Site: saxony
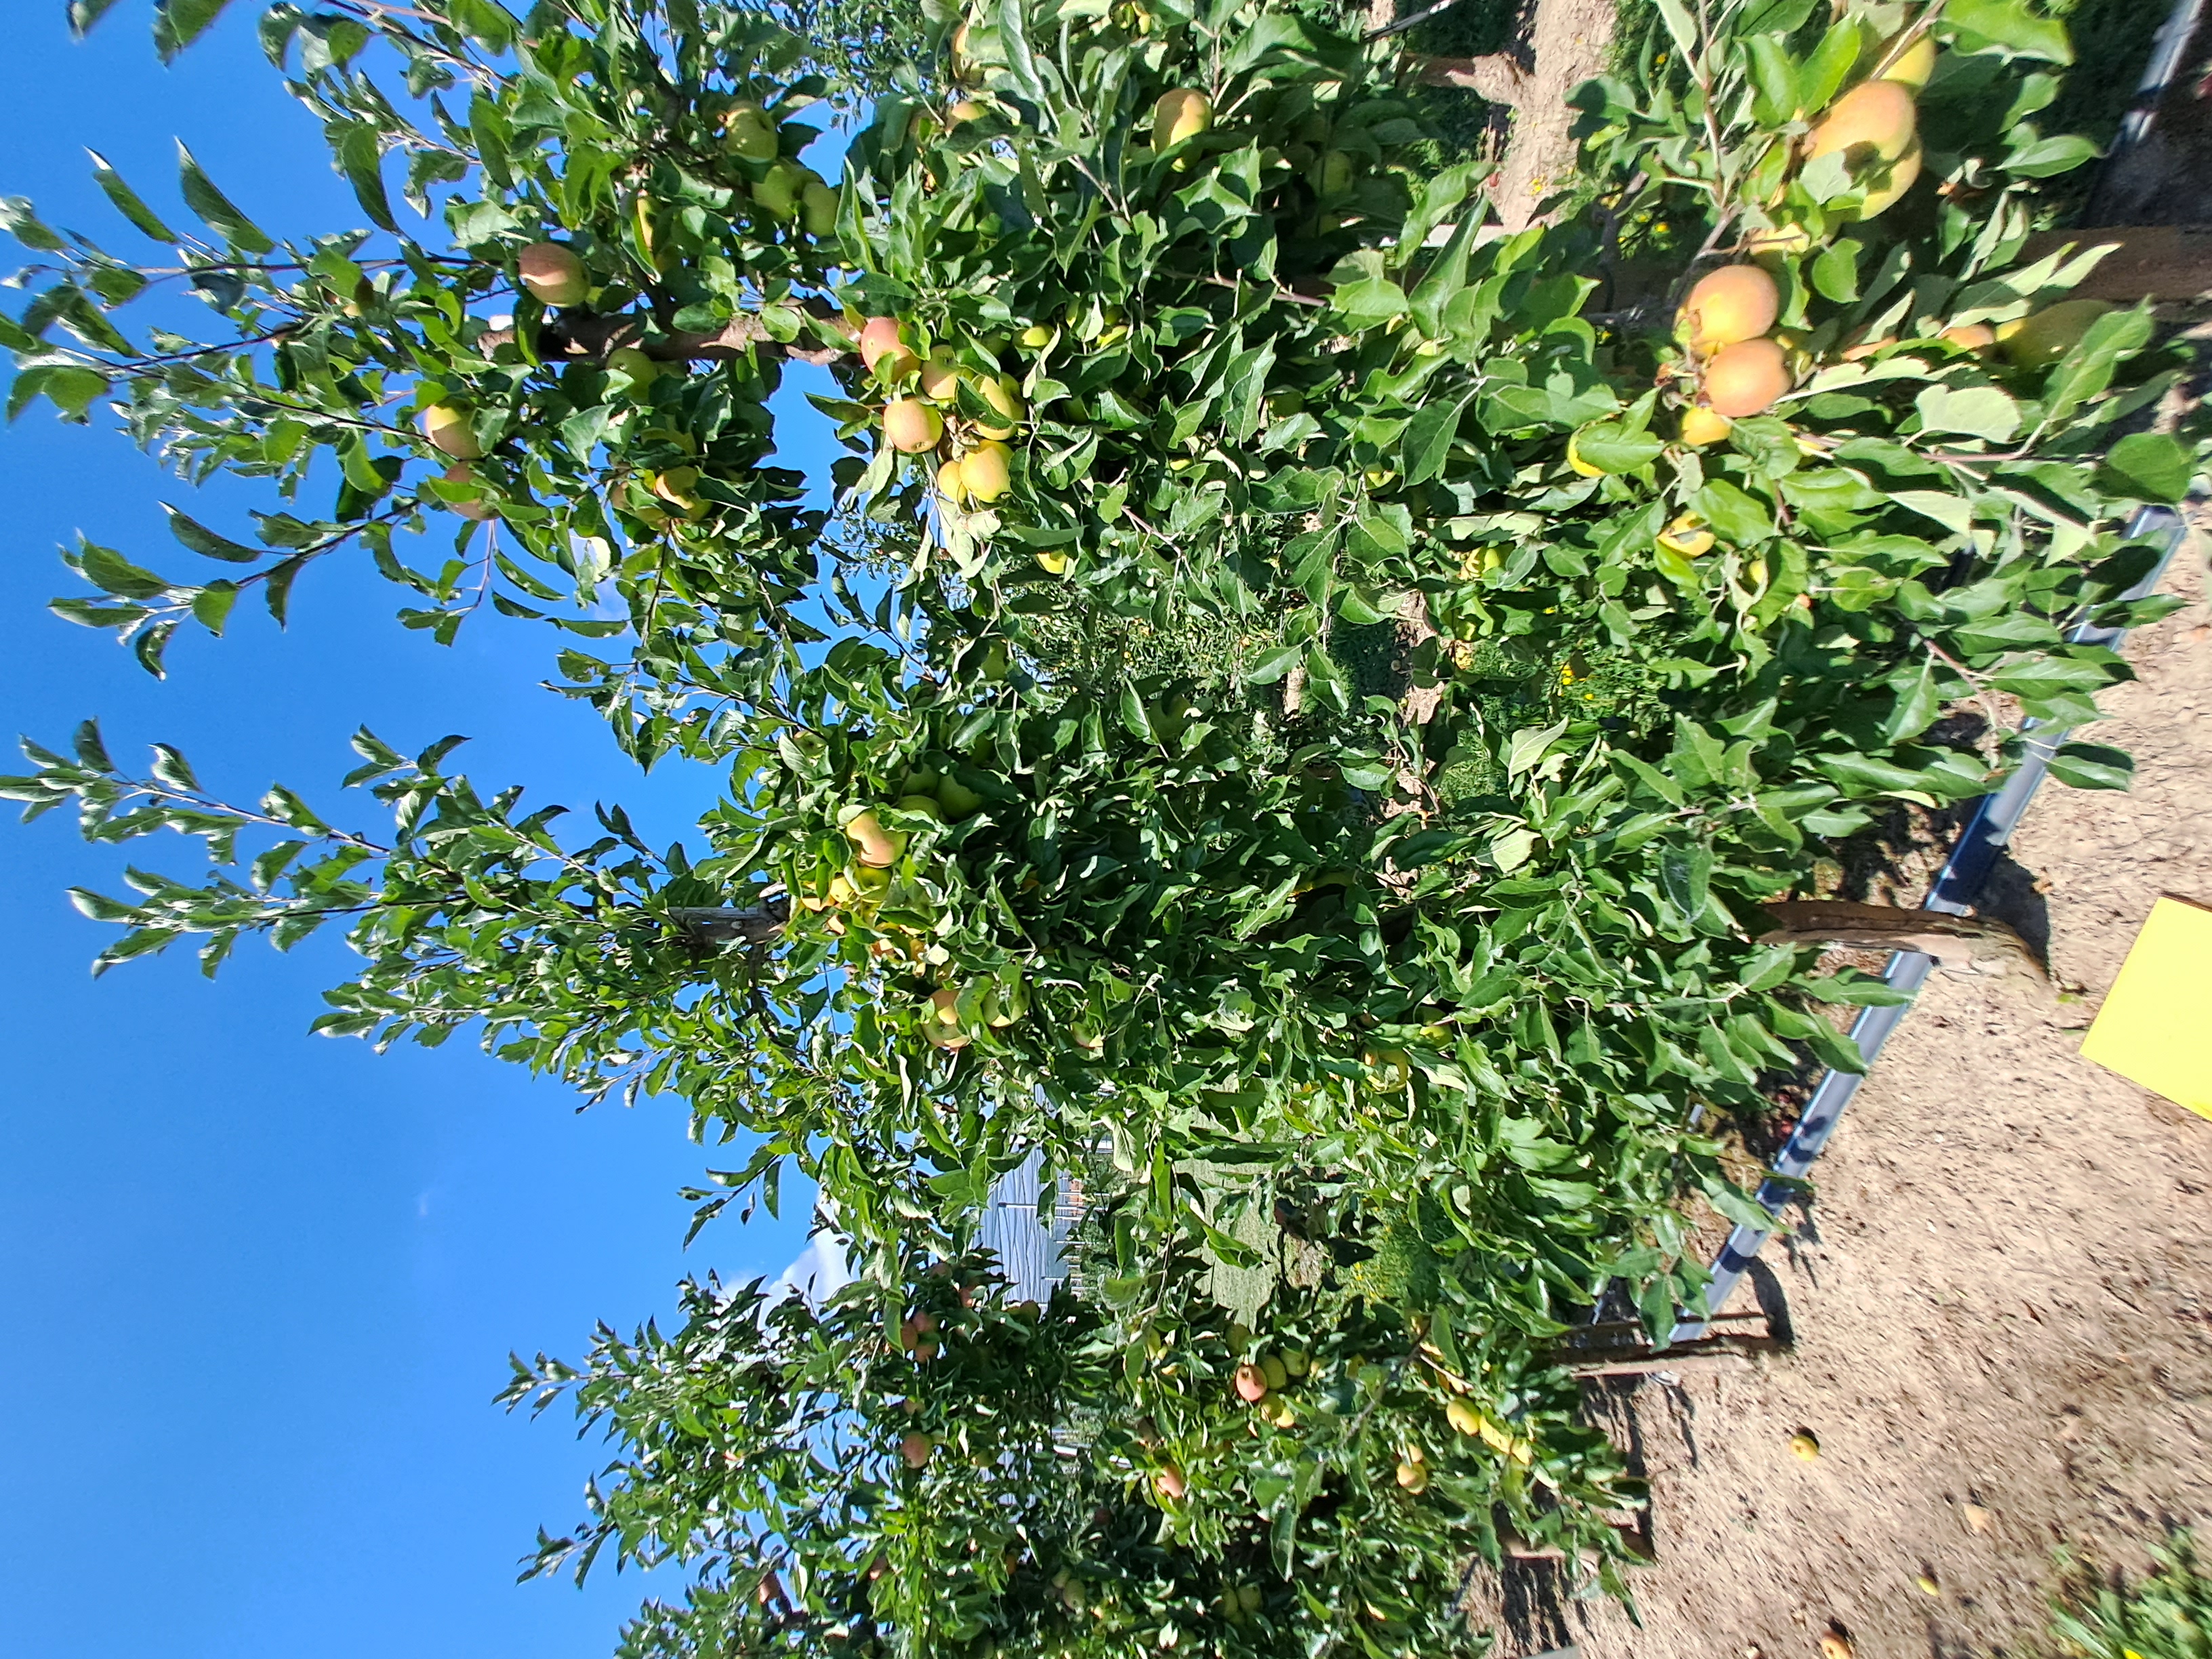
Growth stage (BBCH 81): Maturity of fruit and seed